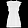
Label: Dress